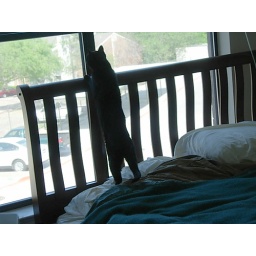
Tally back at the old apartment, having spotted something flying in the distance she wanted to eat.